Karey Kirkpatrick

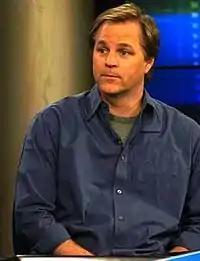
Karey Kirkpatrick in 2006

In 2011, Karey and his brother Wayne began working on the musical "Something Rotten!". In 2015, they were nominated for a Tony Award for Best Original Score (Music and/or Lyrics) Written for the Theatre. Karey was also nominated for Best Book of a Musical along with John O'Farrell. They also received a Grammy nomination for "Best Original Cast Recording".